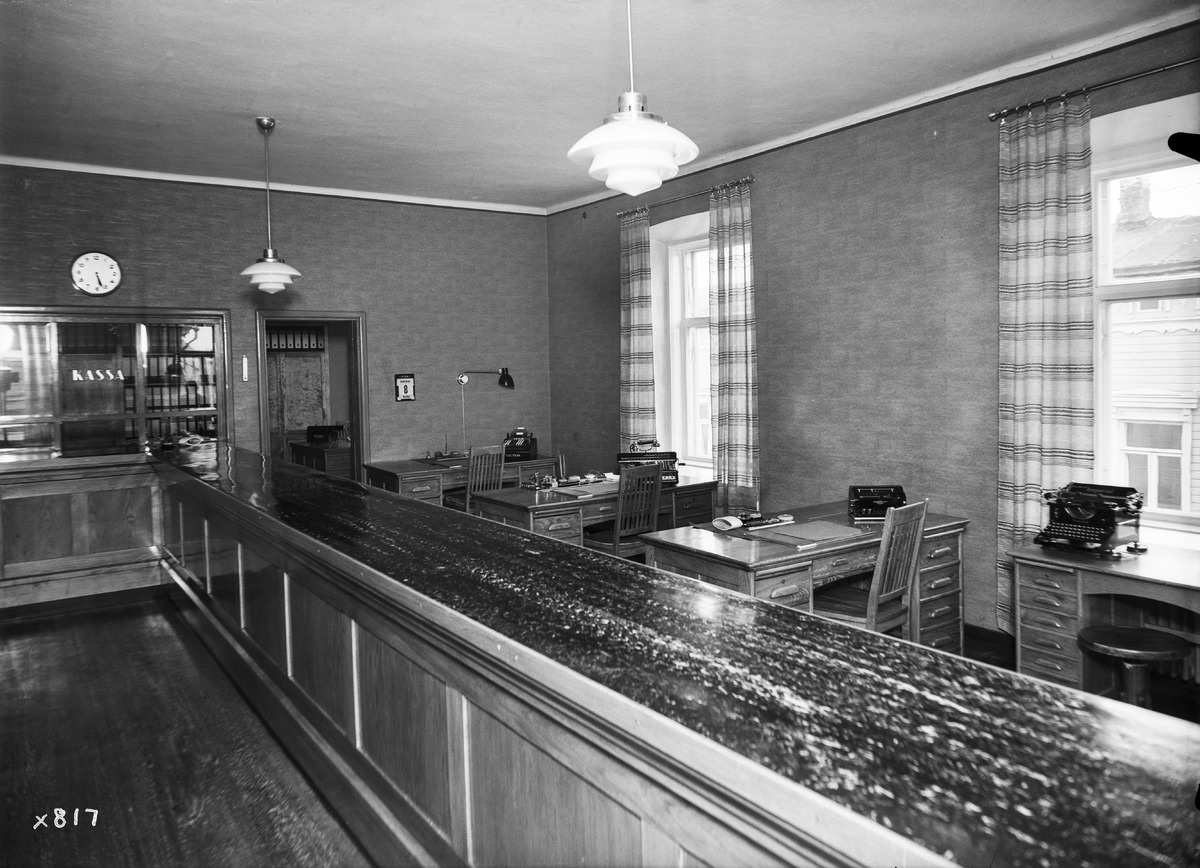
Osuusliike Arinan konttori
Cooperative shop Arina's office
sisällön kuvaus: Osuusliike Arinan konttorin sisätiloja 25.3.1937. content description: The interior of cooperative shop Arina's office on March 25, 1937.
Vuosi: 1937
Paikka: , Suomi, Suomi
Aiheet: osuuskaupat; Osuusliike Arina; Osuuskauppa Arina; konttorit; sisäkuva; toimistot; osuusliikkeet; consumer cooperatives; cooperative shops; retail cooperatives; offices